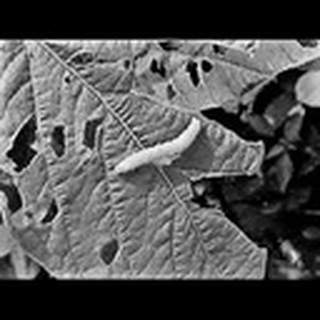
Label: cotton_army_worm